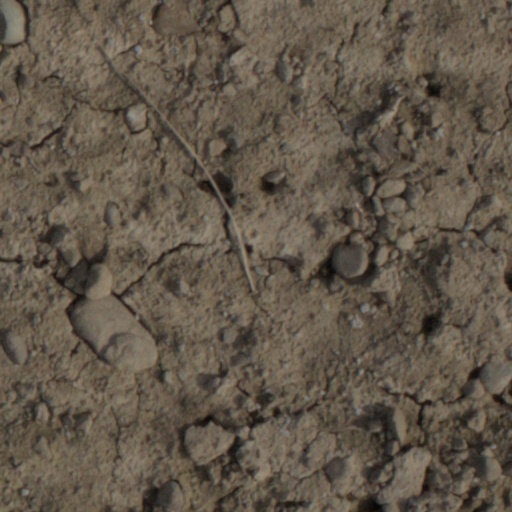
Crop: wheat